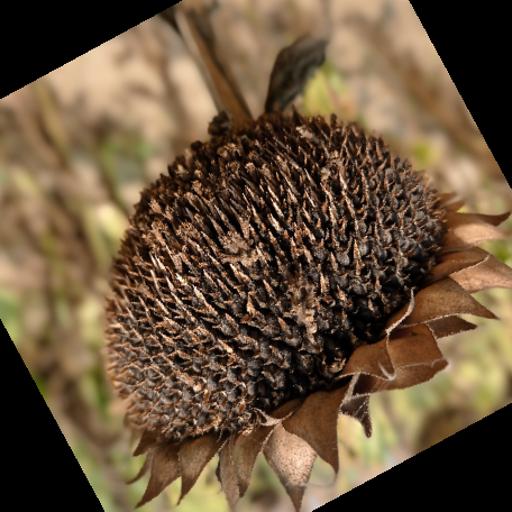
Label: Gray_mold